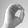
ASL letter: O